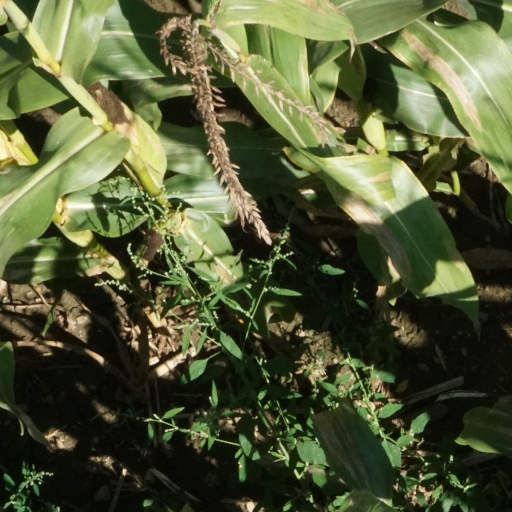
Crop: maize; corn